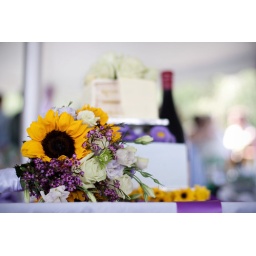
AnnMarie's bouquet and the cake in the background. This was taken after the official cake cutting, so a piece is missing!